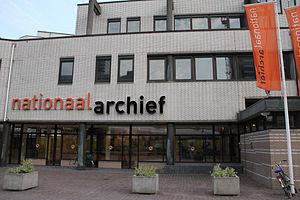
Les Archives nationales sont les archives d'État des Pays-Bas. Elles se situent à La Haye. Cet établissement renferme les collections d'archives publiques du gouvernement et de la province de Hollande-Méridionale. De même y sont conservés les archives du comté de Hollande.